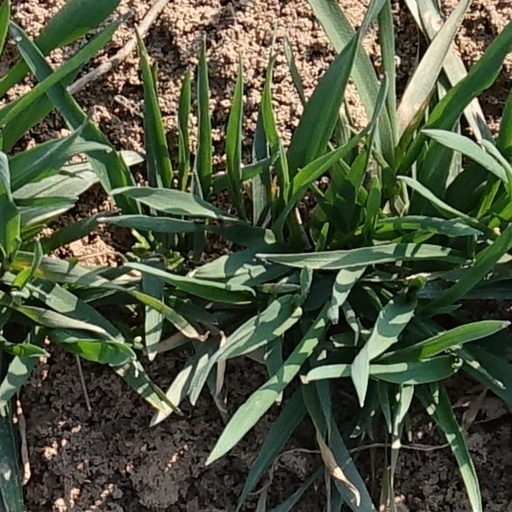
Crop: wheat